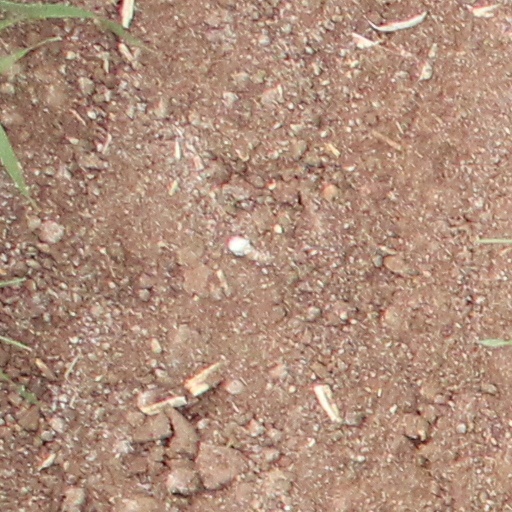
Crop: wheat